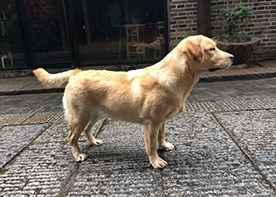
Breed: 3580-n000122-Labrador_retriever